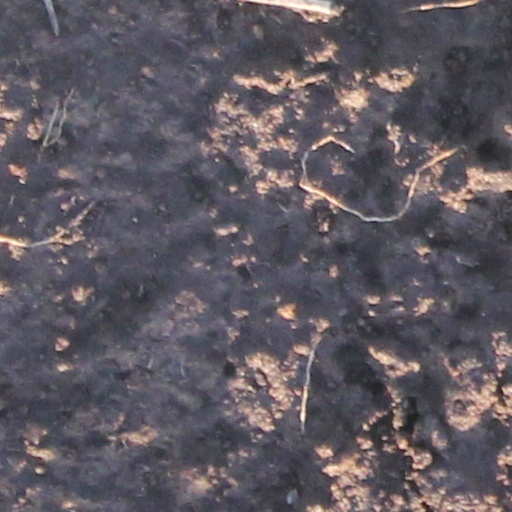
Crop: wheat